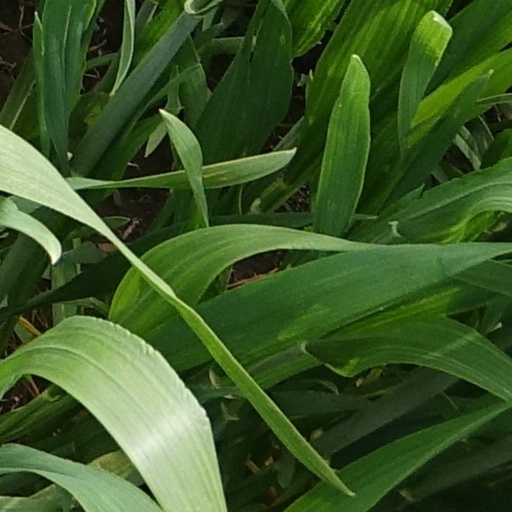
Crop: wheat